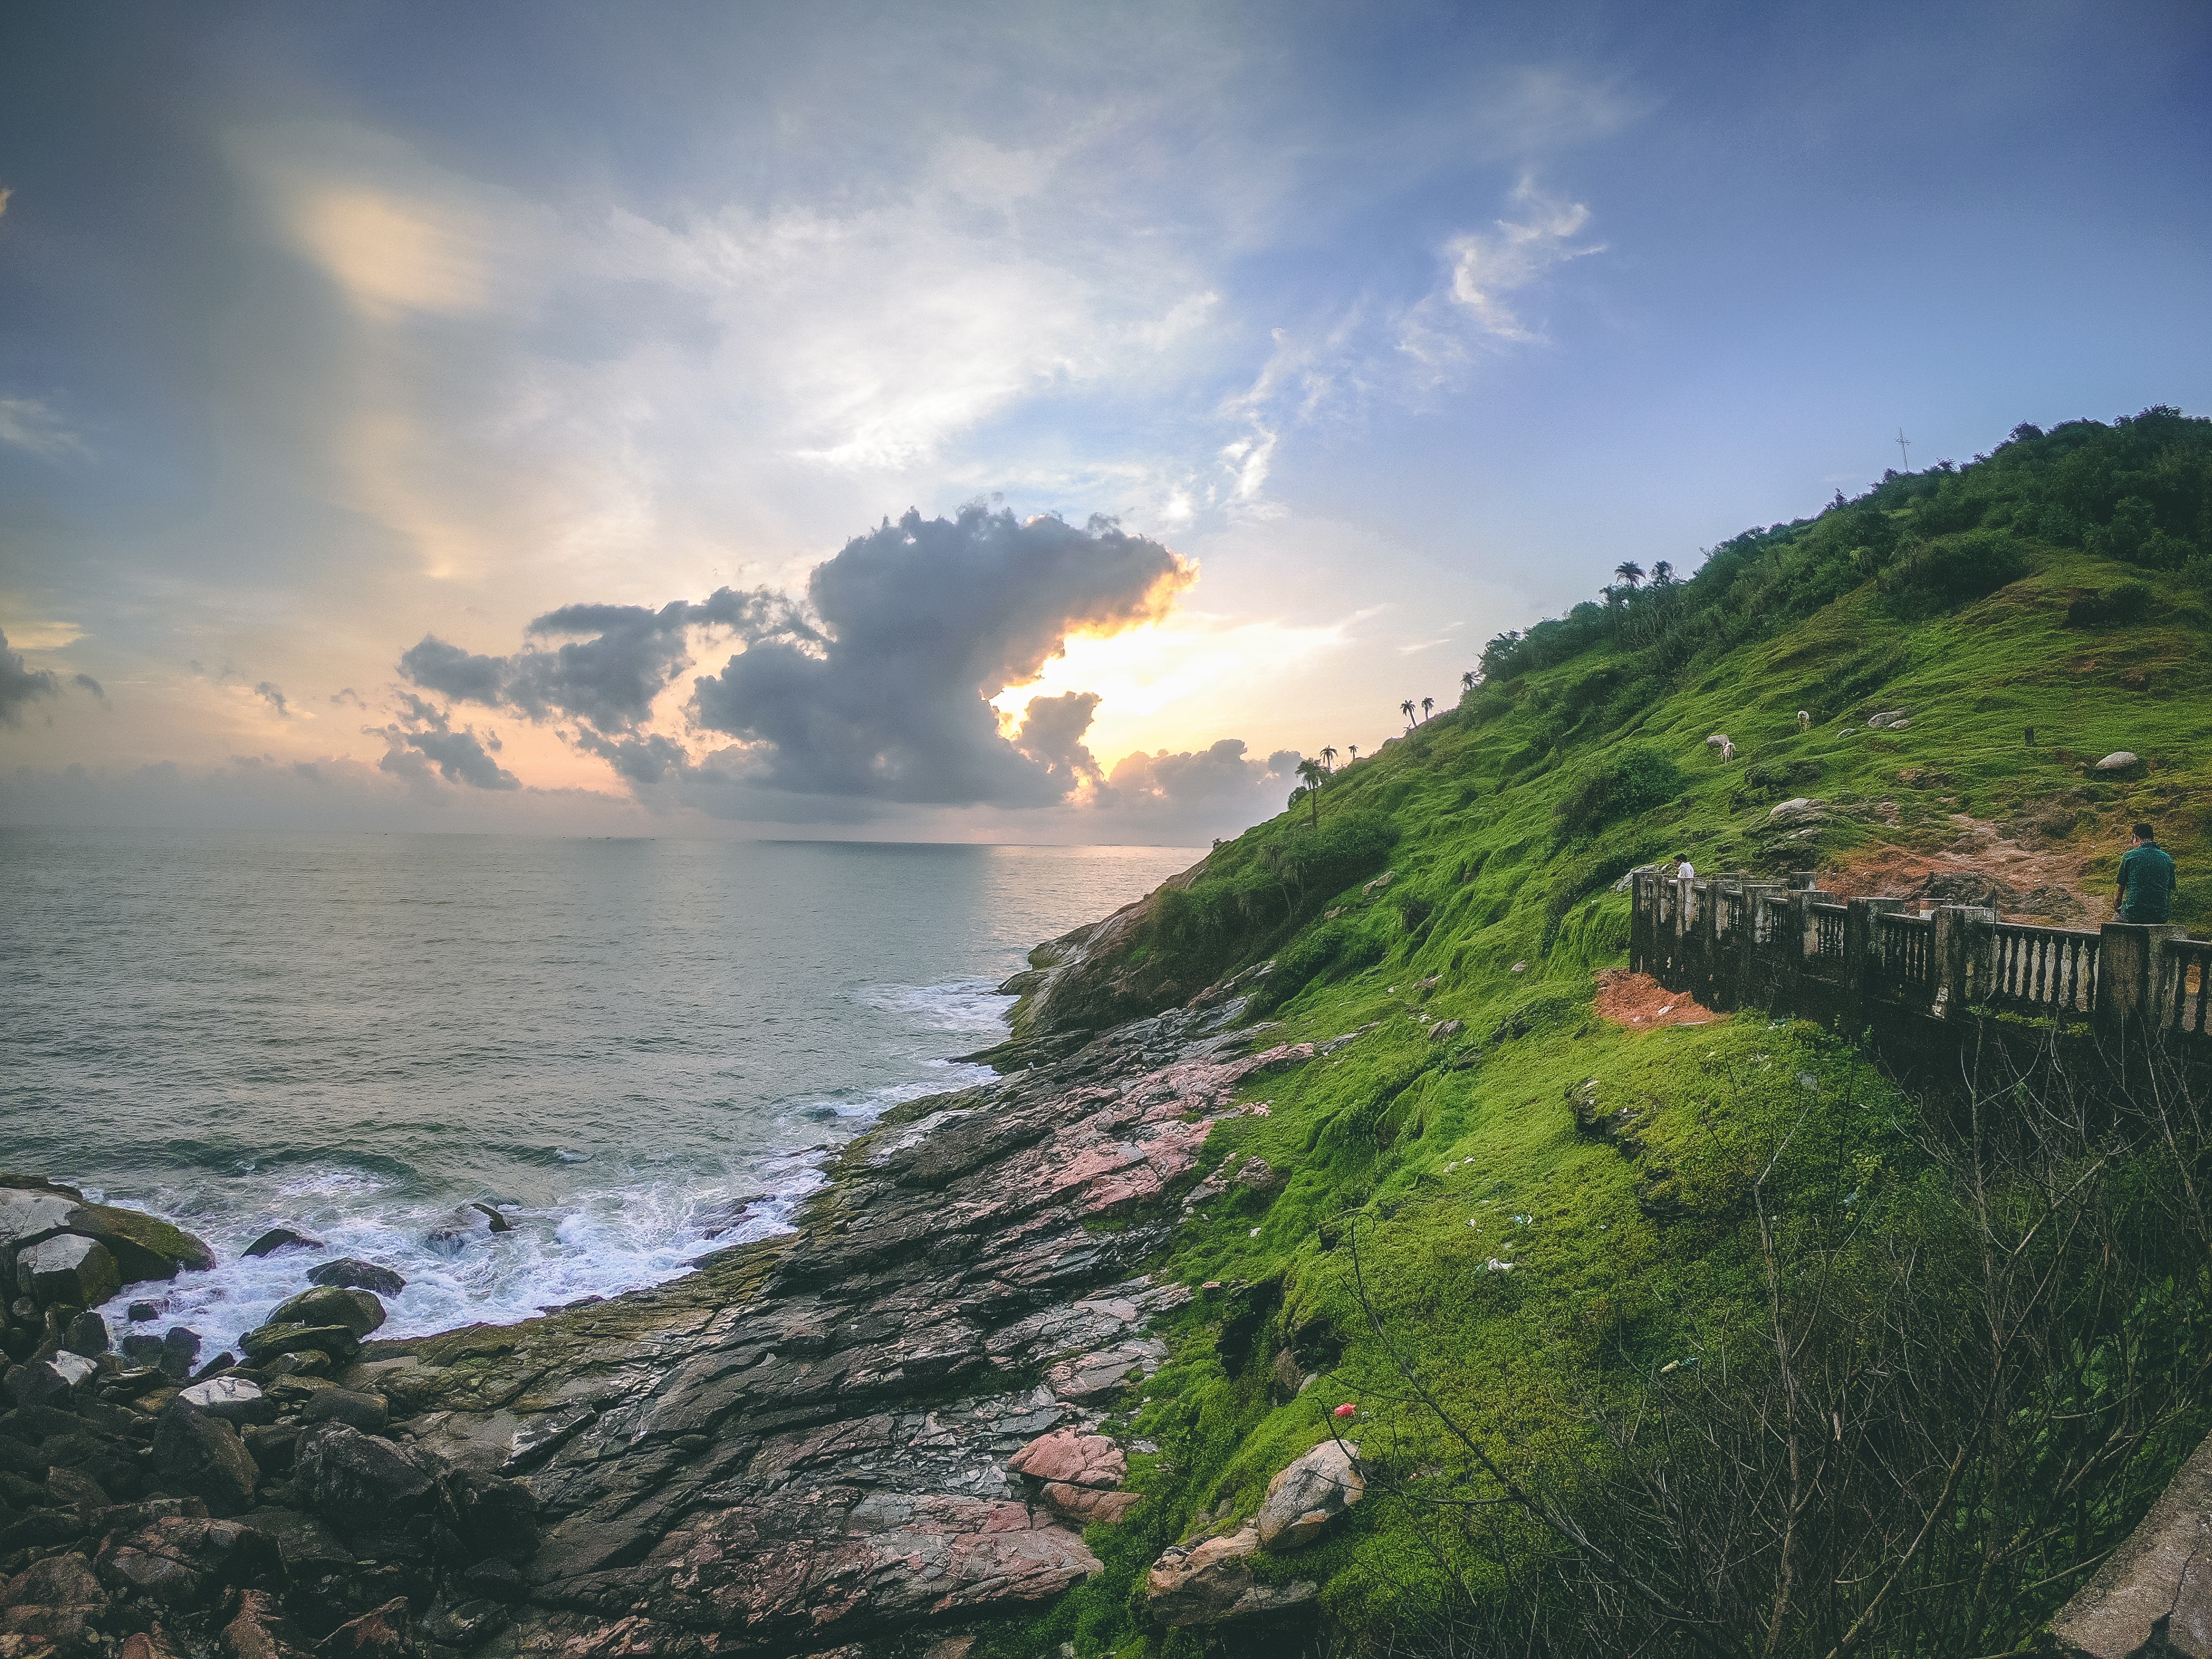
sky, coast, sea, headland, shore, cloud, promontory, horizon, morning, ocean, terrain, cliff, sunlight, evening, cape, water, tree, landscape, bay, wave, sunset, coastal and oceanic landforms, bank, hill, tourism, grass, meteorological phenomenon, dawn, calm, mount scenery